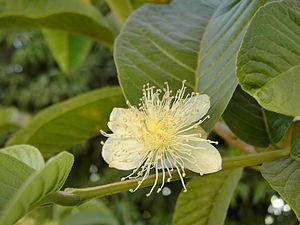
Psidium est un groupe d'arbres et arbustes natifs des parties les plus chaudes du continent américain.